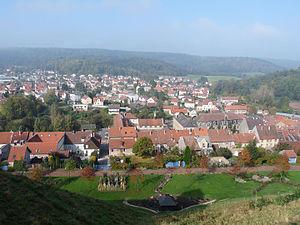
Vue de Bitche depuis la citadelle
Le jardin pour la Paix a été créé en 2003 au pied de la citadelle de Bitche. Il fait partie du réseau transfrontalier Jardins sans Limites qui s'étend en Moselle, Sarre et au Luxembourg.
Le pays de Bitche est une région naturelle de France, située au nord-est du département de la Moselle, en Lorraine, dans la région administrative Grand Est et dont la capitale est Bitche. Il est appelé Bitscherland en allemand standard, de même qu'en francique rhénan, dialecte traditionnel du pays de Bitche, et Bitcherland en français.